Celeus (bird)

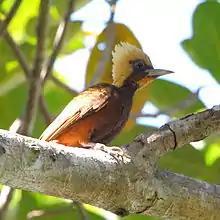
Pale-crested woodpecker ("Celeus lugubris")

The ringed woodpecker ("Celeus torquatus"), the chestnut woodpecker ("Celeus elegans") and the cream-colored woodpecker ("Celeus flavus") are distributed widely throughout northern South America with remaining species having smaller ranges from Central, Southern and Eastern America to West Panama. The Amazon basin contains the greatest species diversity of the "Celeus" genus.